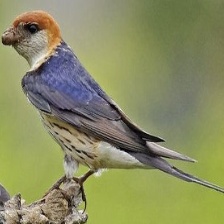
Species: STRIPPED SWALLOW
Scientific name: CECROPIS ABYSSINICA